Henryka Mościcka-Dendys

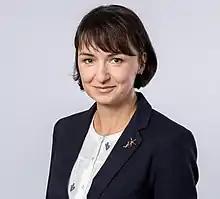

Henryka Joanna Mościcka-Dendys (born 3 July 1976, Kędzierzyn-Koźle) is a Polish diplomat who served an ambassador of Poland to Denmark (2015–2020).